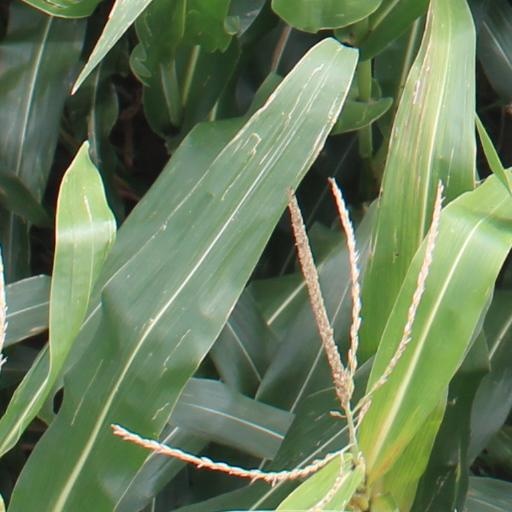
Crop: maize; corn